Resistance 2

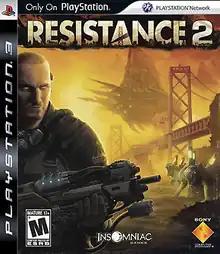
North American cover art

Resistance 2 is a 2008 first-person shooter video game developed by Insomniac Games and published by Sony Computer Entertainment for the PlayStation 3. The game was released in North America on November 4, 2008, in Australia on November 27, 2008, and in Europe on the following day. "Resistance 2" is the sequel to the best-selling PlayStation 3 launch title "".